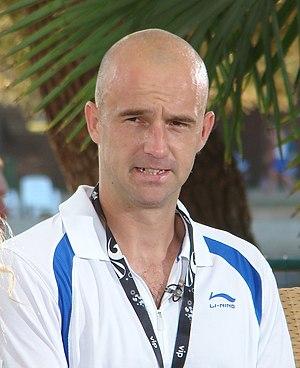
Le joueur de tennis croate Ivan Ljubičić, pris en photo à Umag, en Croatie. Hrvatski: Hrvatski tenisač Ivan Ljubičić. Fotografija snimljena u Umagu, Hrvatska
Ivan Ljubičić, né le 19 mars 1979 à Banja Luka, est un ancien joueur de tennis croate de Bosnie-Herzégovine, professionnel de 1998 à 2012.